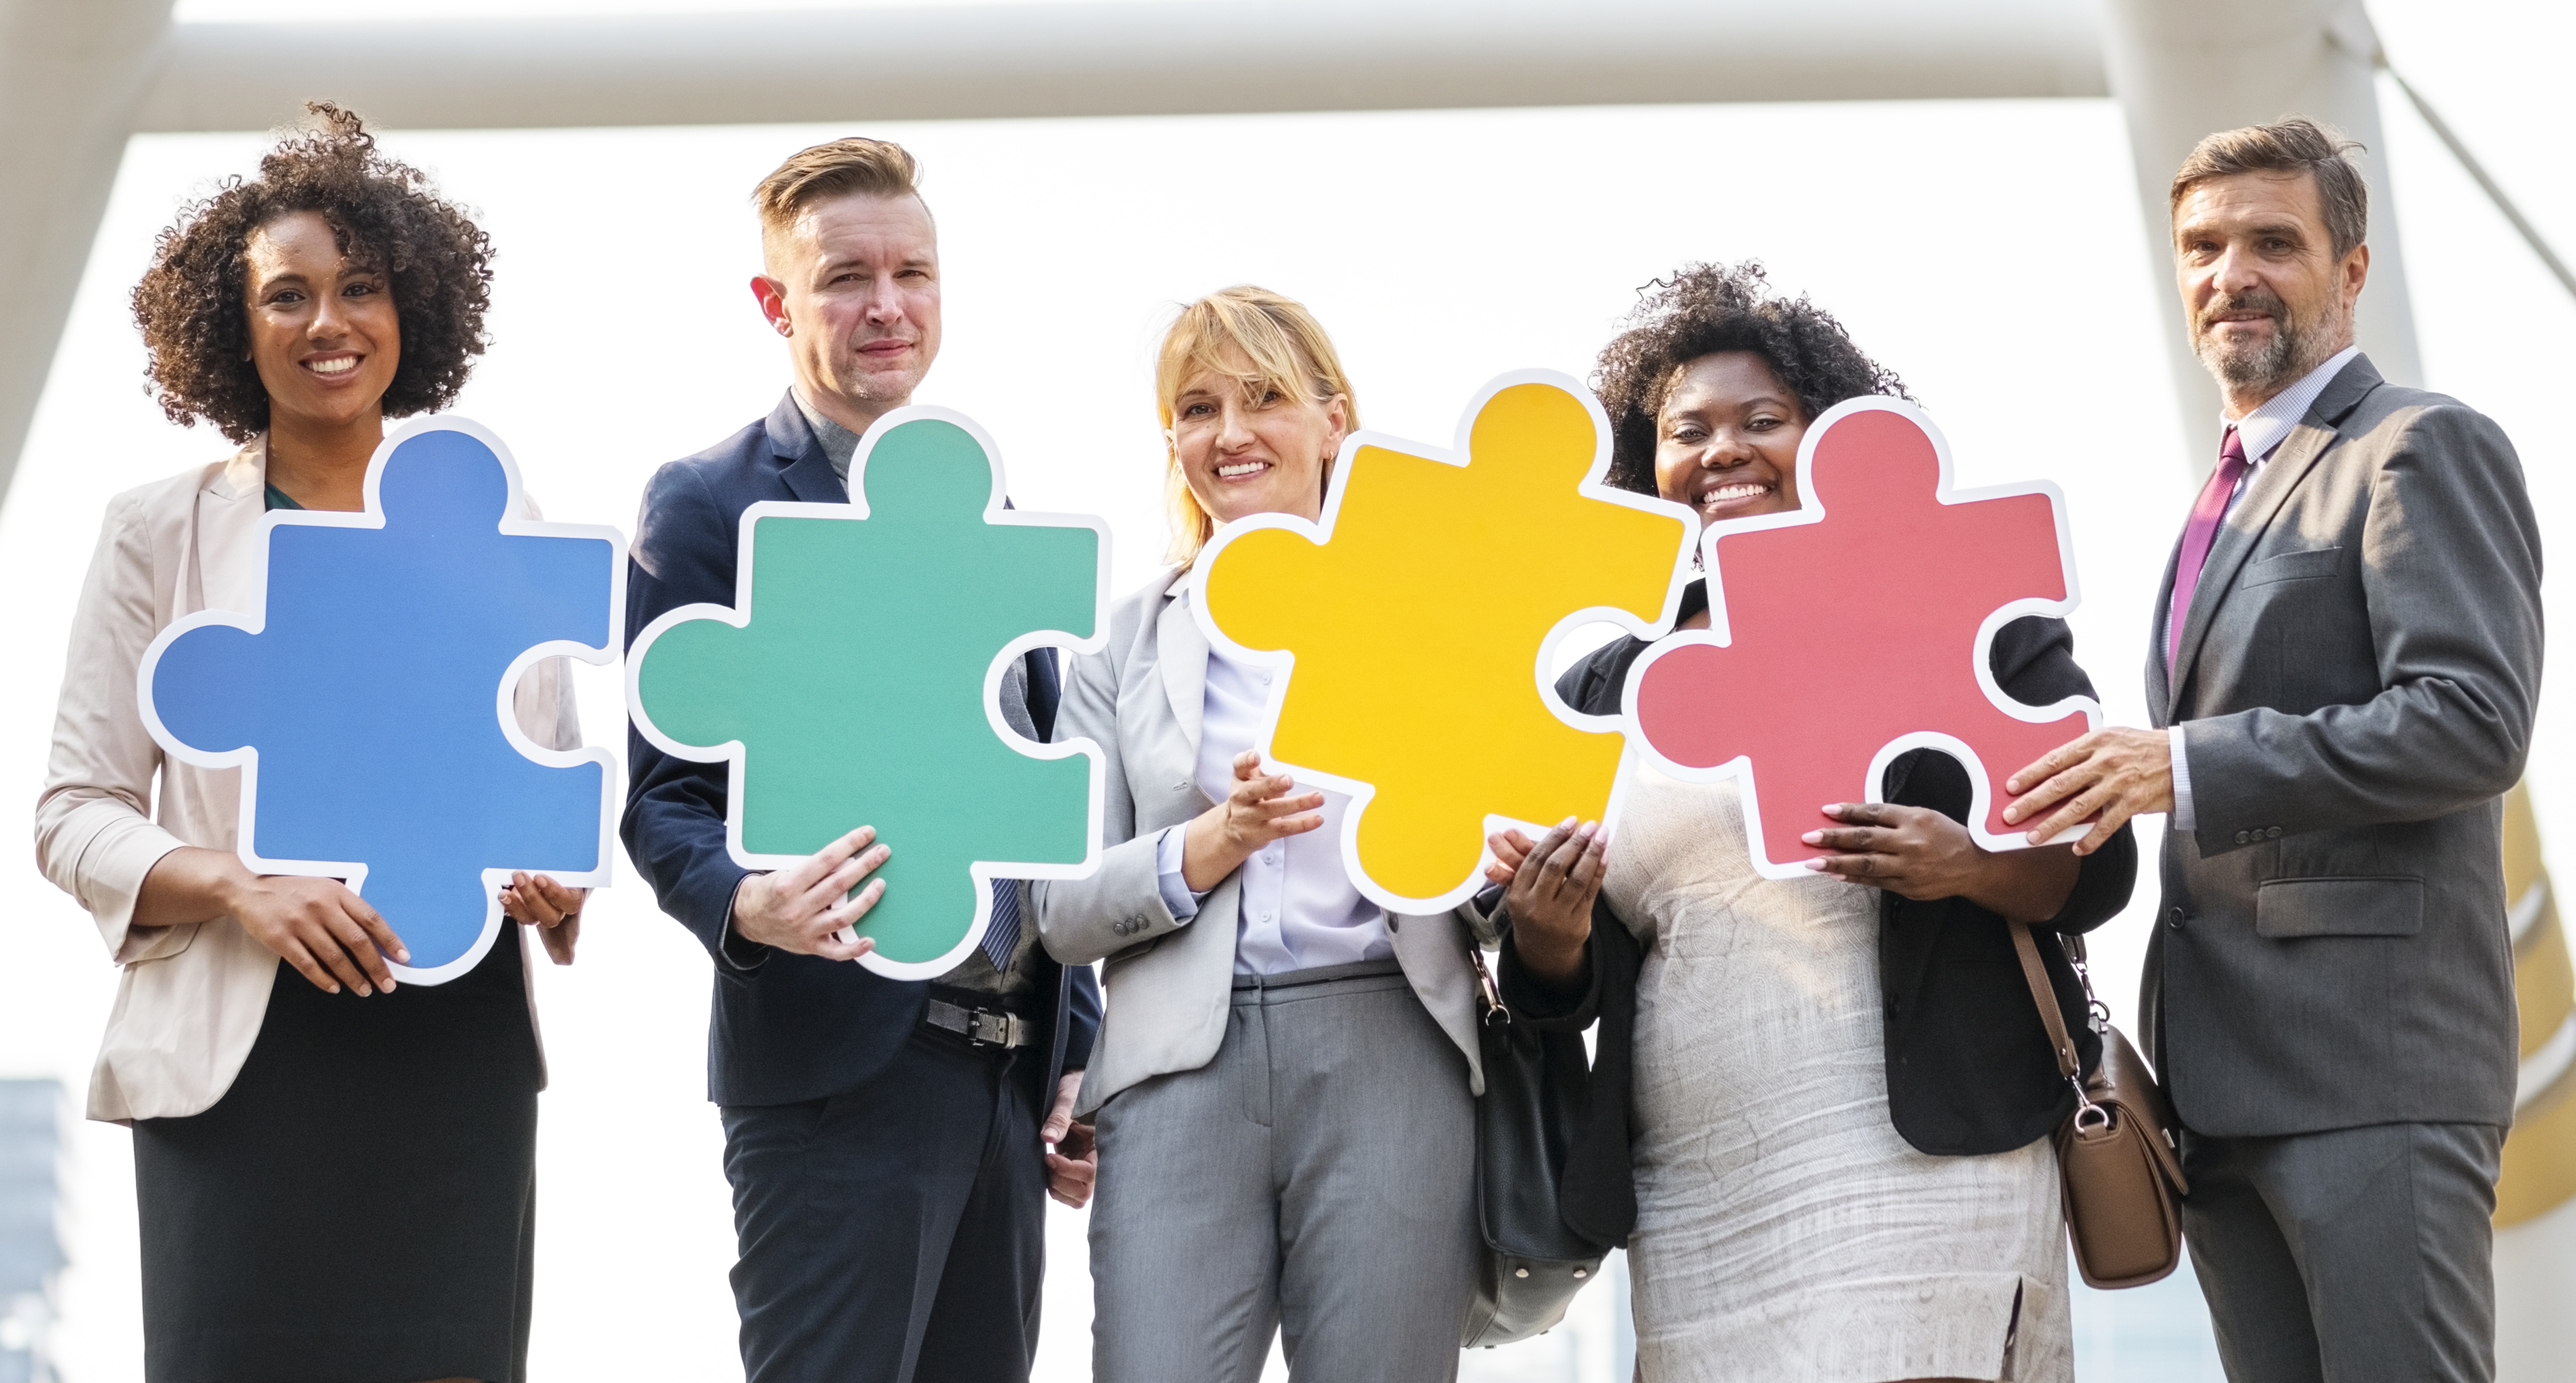
african, african american, bangkok, black, bridge, business, business district, business people, businessmen, businesswomen, caucasian, cbd, chongnonsi, city, city center, colleagues, colorful, connected, connecting, connection, corporate, diverse, diversity, downtown, expatriates, expats, fit, jigsaw, office worker, organized, people, puzzle, puzzle piece, sathorn, strategy, successful, team, teamwork, together, united, urban, westerner, communication, collaboration, human behavior, event, job, conversation, fun